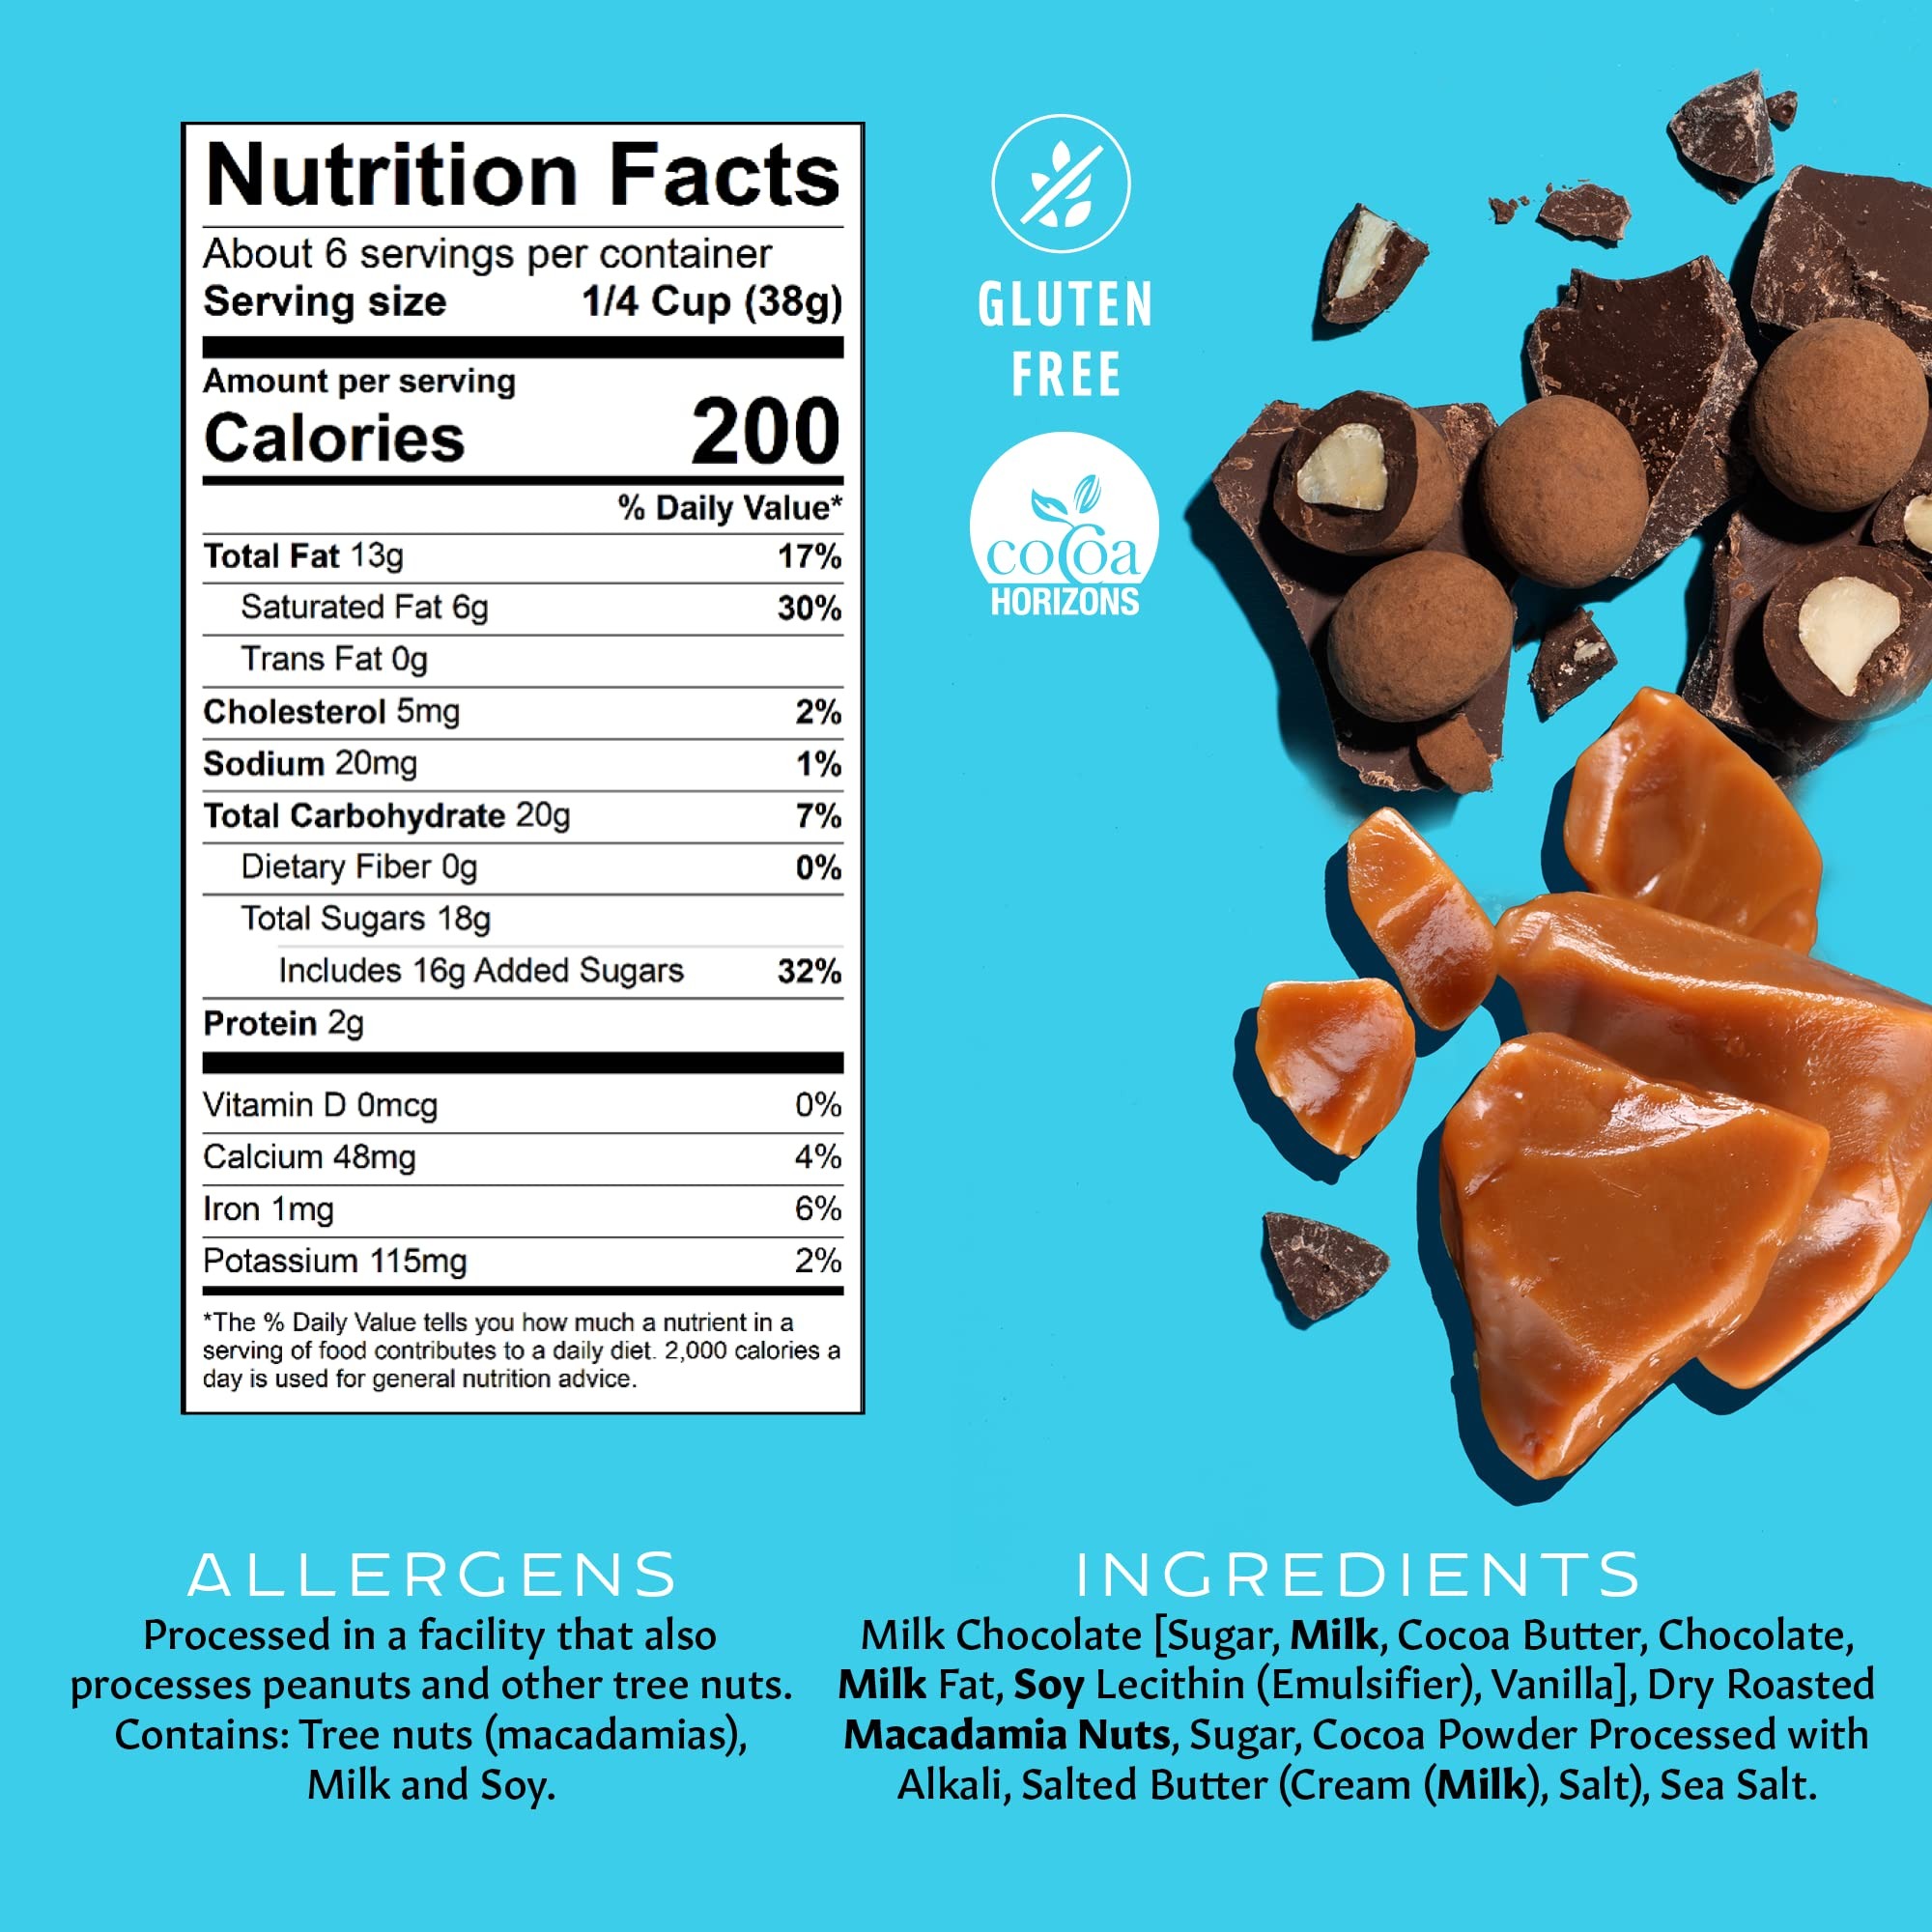
Item Name: Mauna Loa Premium Chocolate Covered Macadamia Nuts, Milk Chocolate Toffee, 7 Oz Bag (Pack of 1)
Bullet Point: 12/8oz. Milk Chocolate Toffee Macadamias
Value: 7.0
Unit: Ounce

Price: 24.99